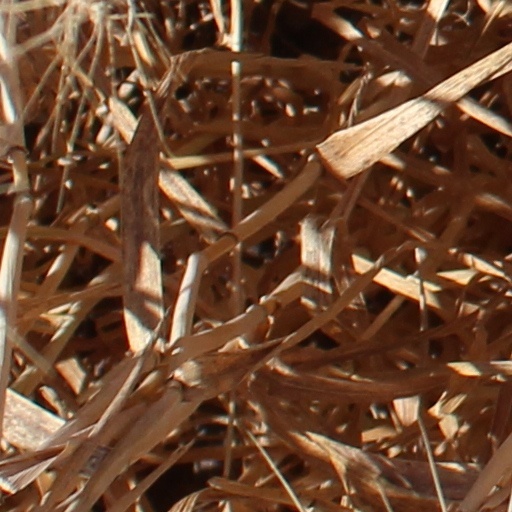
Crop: wheat